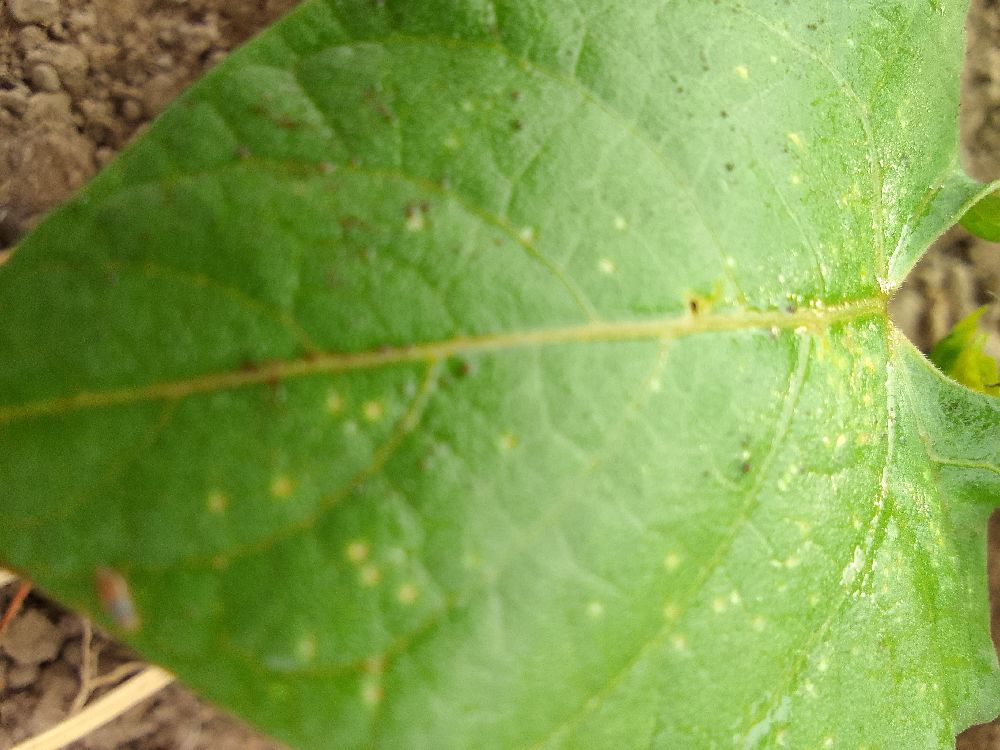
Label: healthy